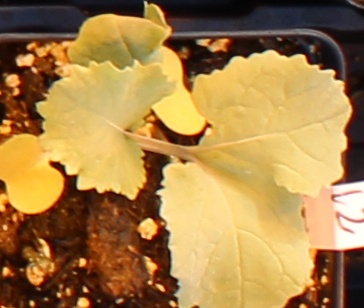
Label: Canola